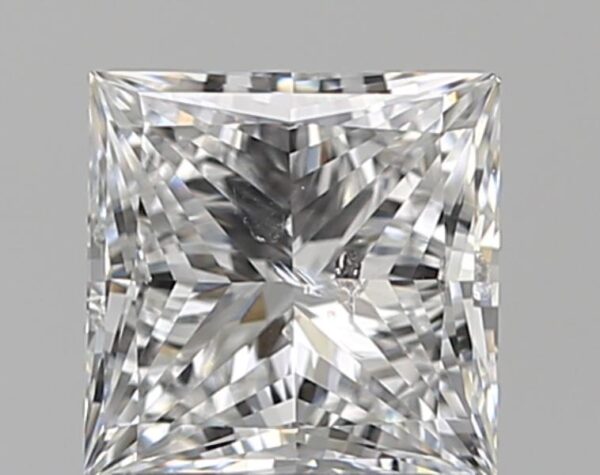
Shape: princess
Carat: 1.01
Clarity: SI2
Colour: E
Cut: EX
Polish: VG
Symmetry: GD
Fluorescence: N
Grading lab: GIA
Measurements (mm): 5.53 x 5.52 x 3.68